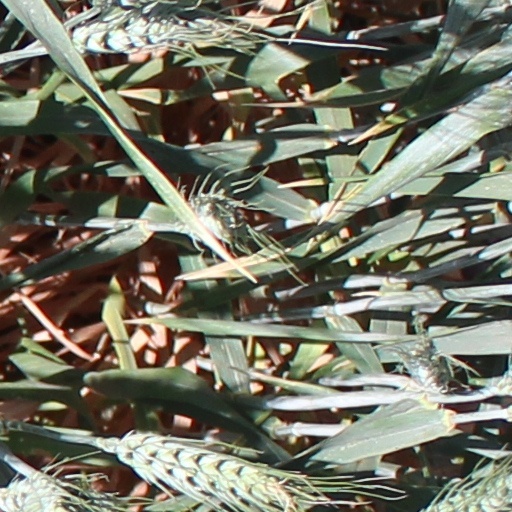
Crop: wheat